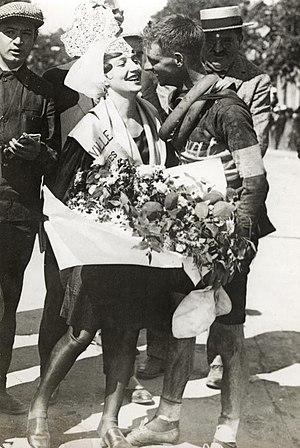
Hubert Opperman, né le 29 mai 1904 à Rochester et mort le 18 avril 1996, est un coureur cycliste australien, qui se forgea un solide palmarès dans les années 1920-1930. Il fut élu député de la circonscription de Corio de 1949 à 1967 avant d'être nommé ambassadeur à Malte.
Le Ride est un film documentaire américano-franco-néo-zélandais réalisé par Phil Keoghan en 2016 et sorti en 2017 en salles.
Le Tour de France 1928 est la 22ᵉ édition de cette course cycliste par étapes. Il a lieu du 17 juin au 15 juillet 1928. Il comporte 22 étapes sur une distance de 5 375 km.